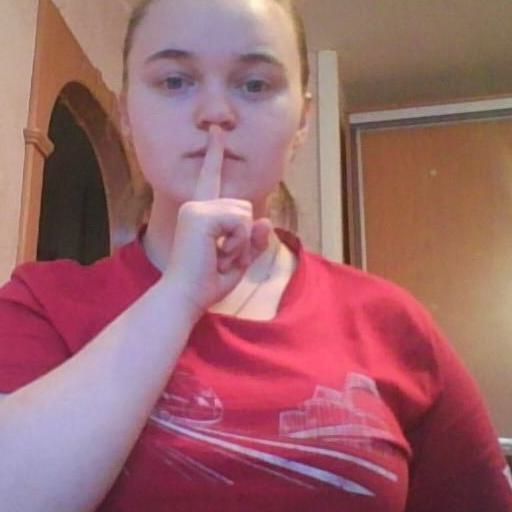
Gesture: mute